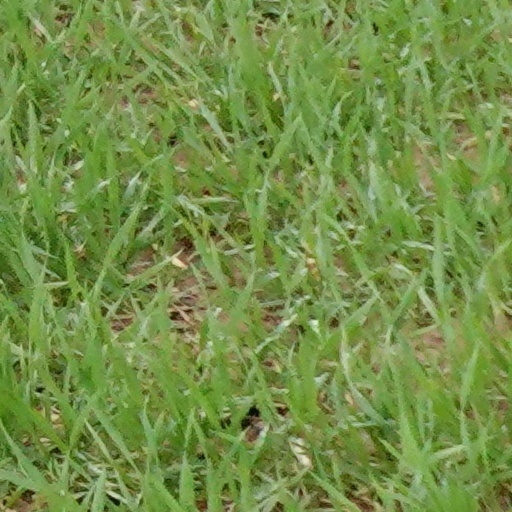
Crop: wheat